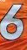
Number: 6